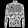
Label: Coat